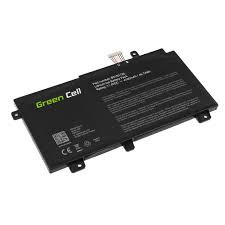
Waste category: battery